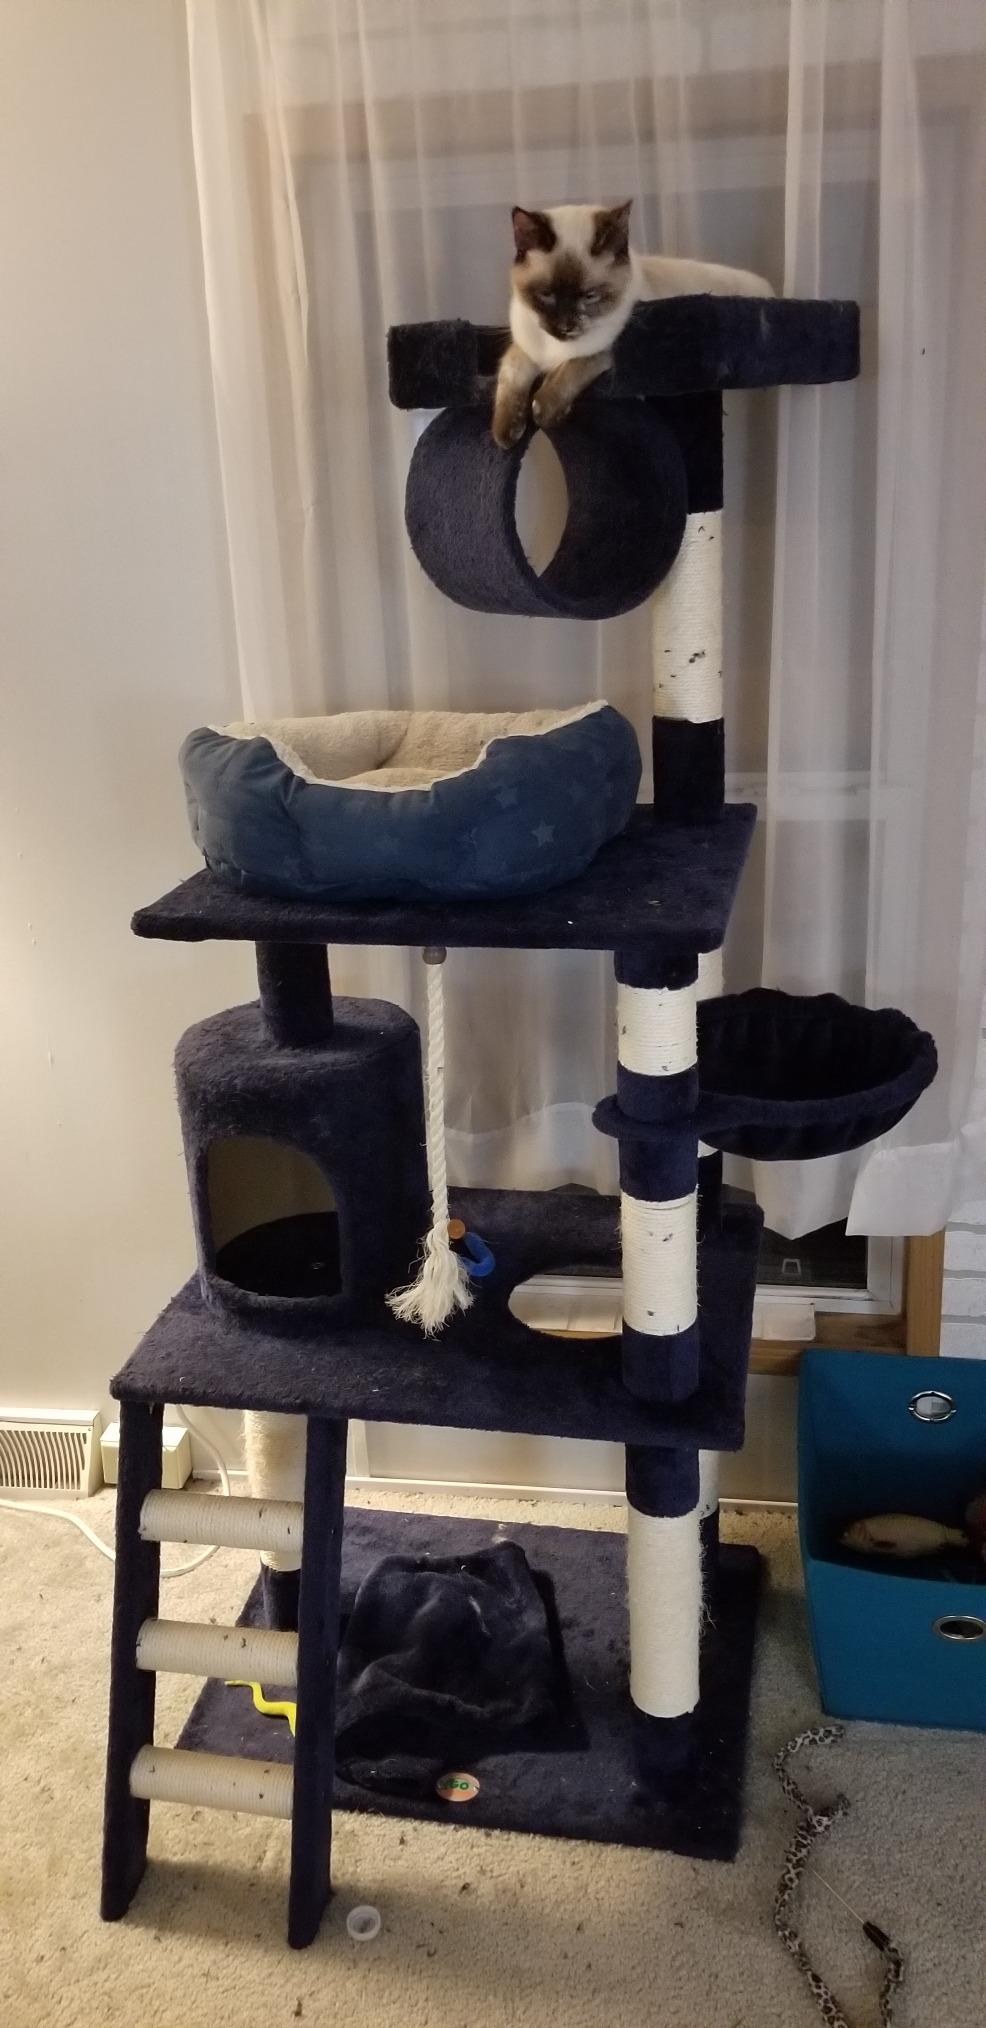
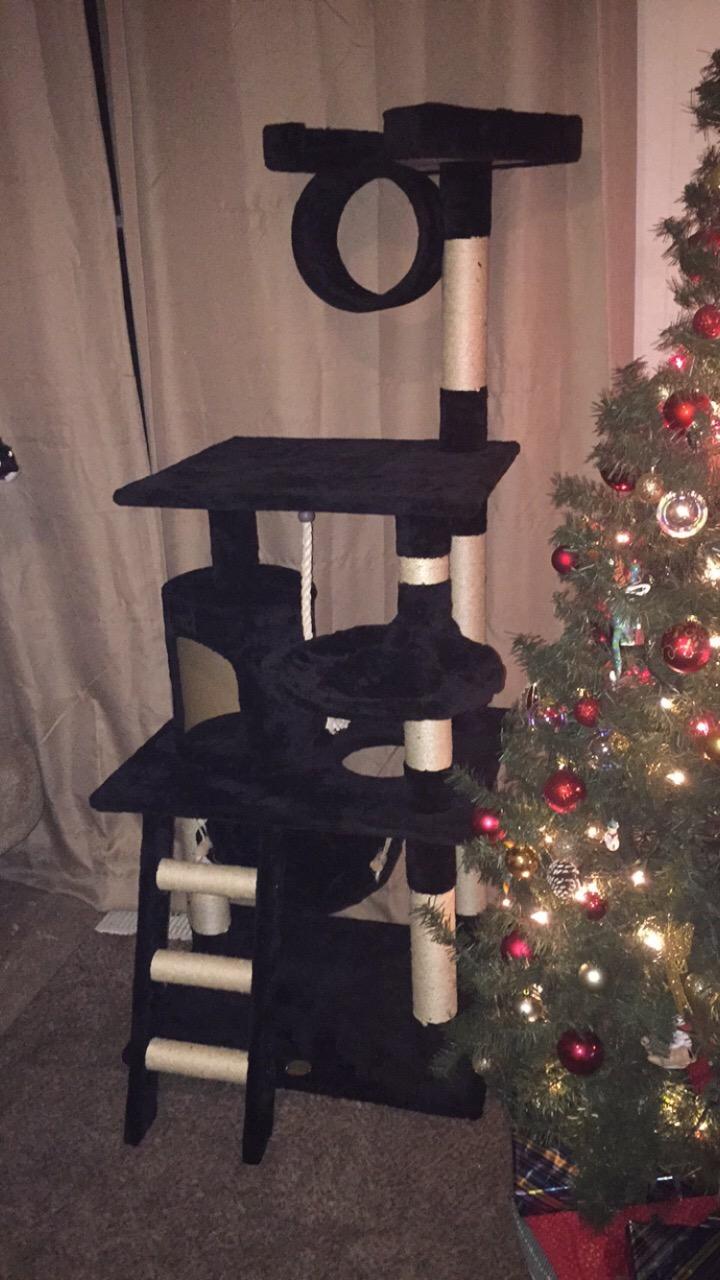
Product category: items_cat tree
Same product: no